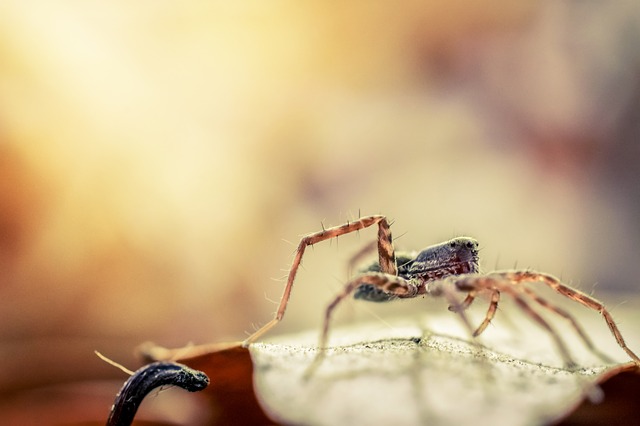
Label: ragno